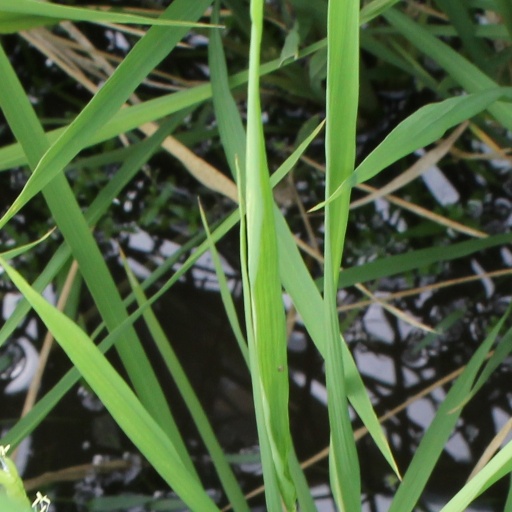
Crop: rice